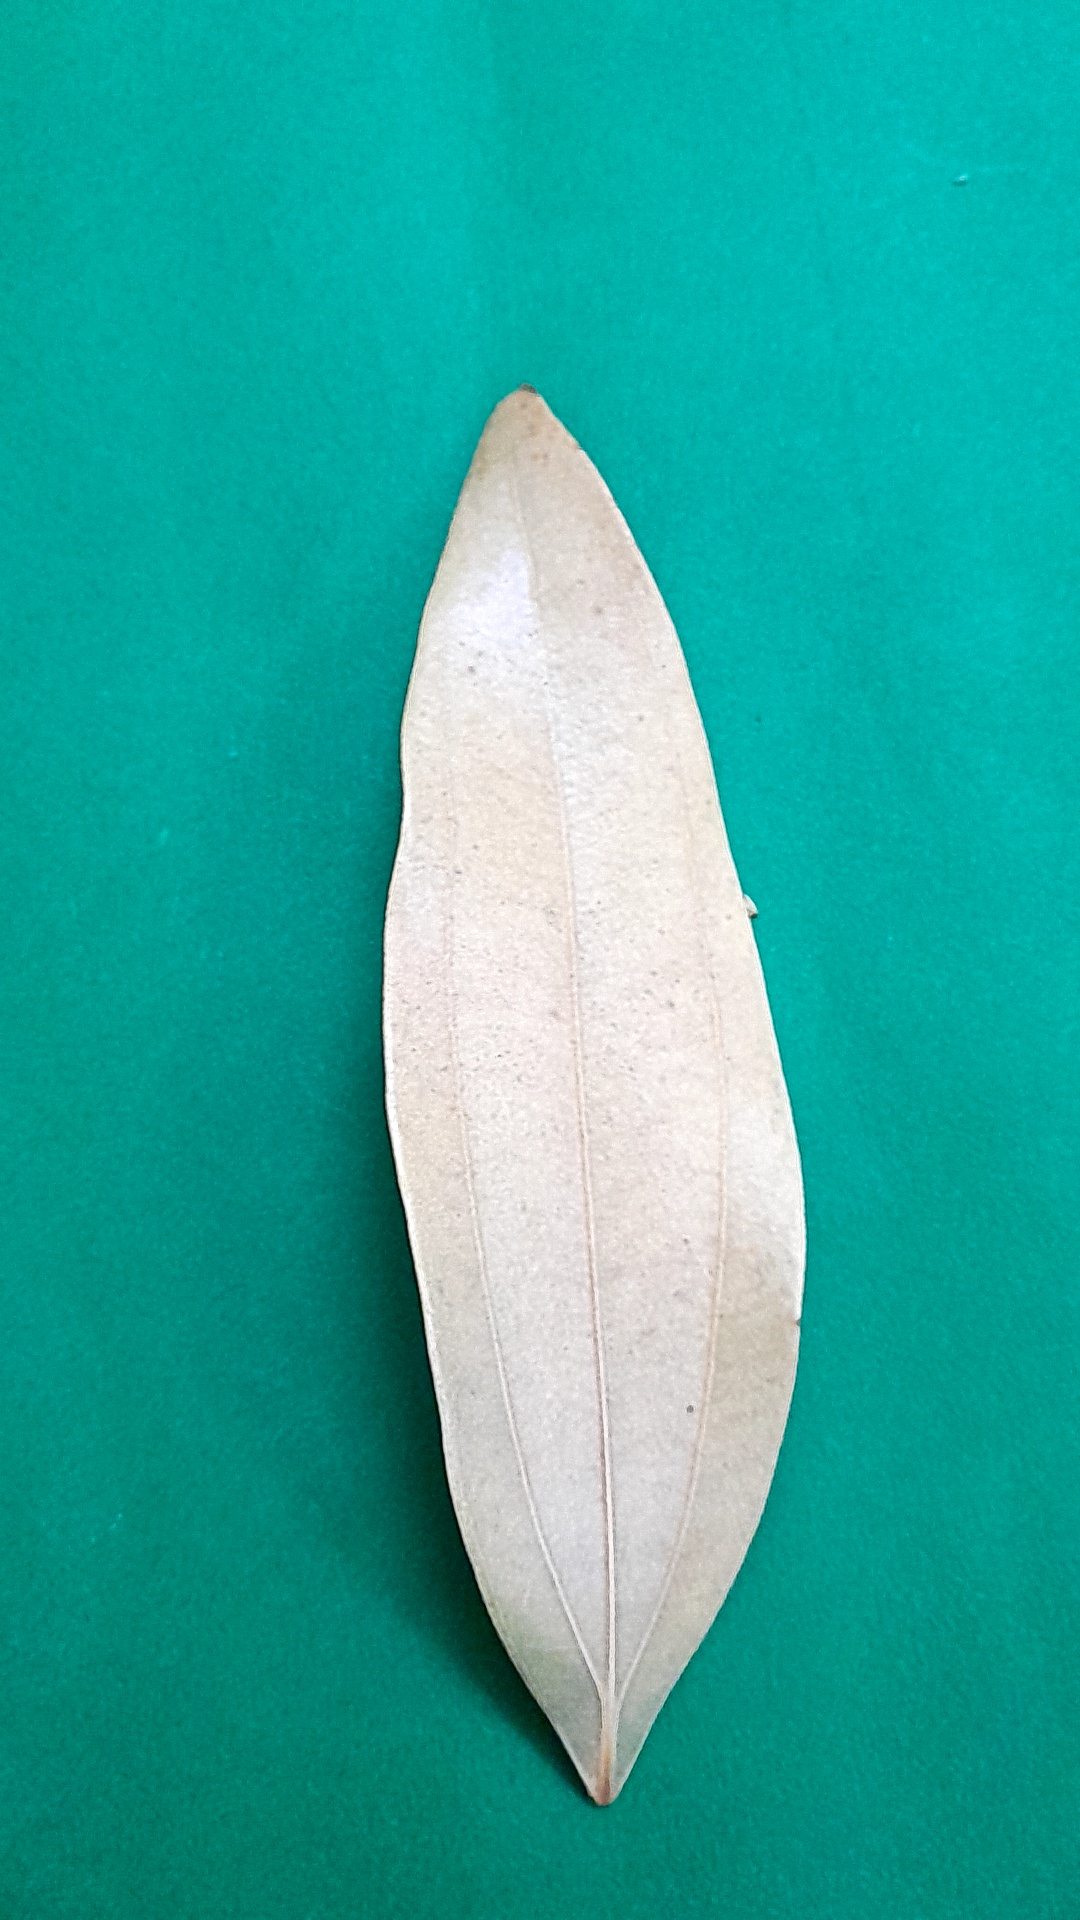
Label: Dry Leaf